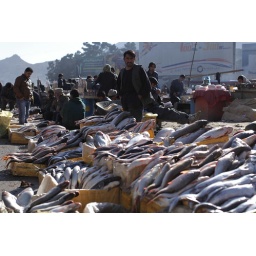
Fresh fish, sorted by size, for sale by the boxload the edge of a busy market street in downtown Kabul